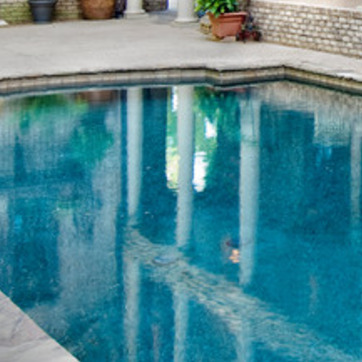
Material: water